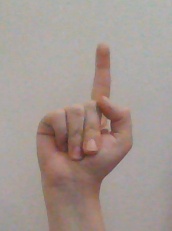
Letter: bb